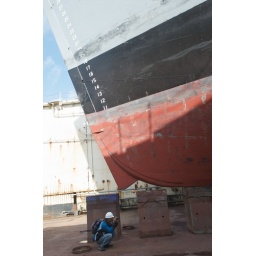
Its hard to see this view when the ship is in the water